Émile Renouf

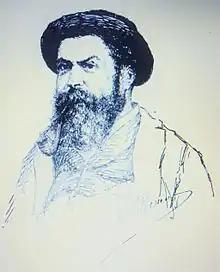
Émile Renouf, selfportrait

Émile Renouf (23 June 1845 – 4 May 1894) was a French painter and draughtsman of the realism-impressionism school.